Roberto Luongo

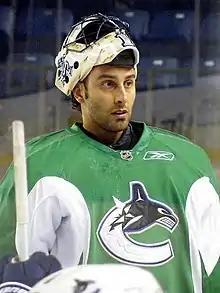
Luongo practicing with the Vancouver Canucks in April 2009

Roberto Luongo (born April 4, 1979) is a Canadian former professional ice hockey goaltender. He played 19 seasons in the National Hockey League (NHL) for the New York Islanders, Florida Panthers, and Vancouver Canucks. In 2022, Luongo was inducted into the Hockey Hall of Fame. Luongo is a two-time NHL All-Star (2004 and 2007) and winner of the William M. Jennings Trophy for backstopping his team to the lowest goals against average in the league (2011, with backup Cory Schneider). He was a finalist for several awards, including the Vezina Trophy as the league's best goaltender (2004, 2007, and 2011), the Lester B. Pearson Award as the top player voted by his peers (2004 and 2007), and the Hart Memorial Trophy as the league's most valuable player (2007). Luongo is third all-time in games played as an NHL goaltender (1,044) and fourth all-time in wins (489). He employed the butterfly style of goaltending.